Kibbutz

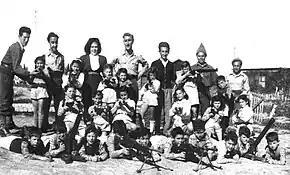
Kibbutz children with members of the Givati Brigade

The establishment of Israel and the flood of Jewish refugees from Europe and the Arab world presented challenges and opportunities for kibbutzim. The immigrant tide offered kibbutzim a chance to expand through new members and inexpensive labour, but it also meant that Ashkenazi kibbutzim would have to adapt to Jews whose background was far different from their own. Until the 1950s, nearly all kibbutzniks were from Eastern Europe, culturally different from the Jews of Morocco, Tunisia, and Iraq. Many kibbutzim hired Mizrahi Jews as labourers but were less inclined to grant them membership.